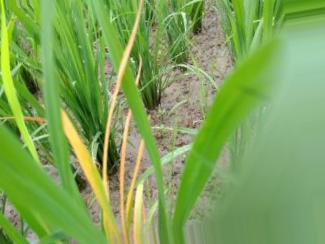
Nhãn: Tungro virus